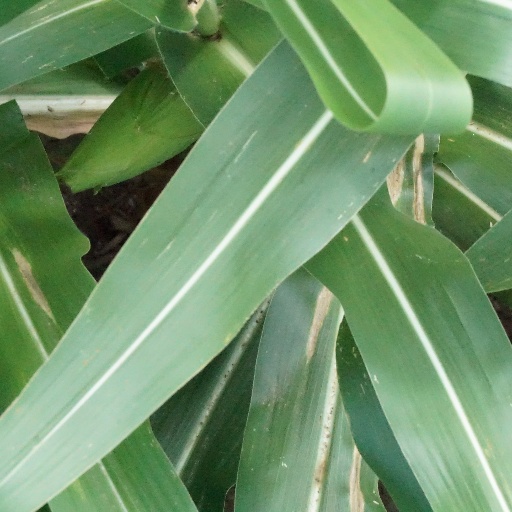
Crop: maize; corn